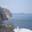
Label: sea